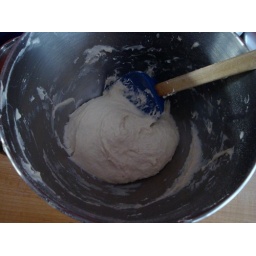
just over a cup of water and about 1/2 tsp of yeast